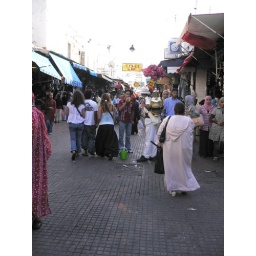
medina in rabat. The man with flowers sells orange juice on the street.